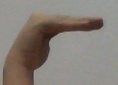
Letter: haa